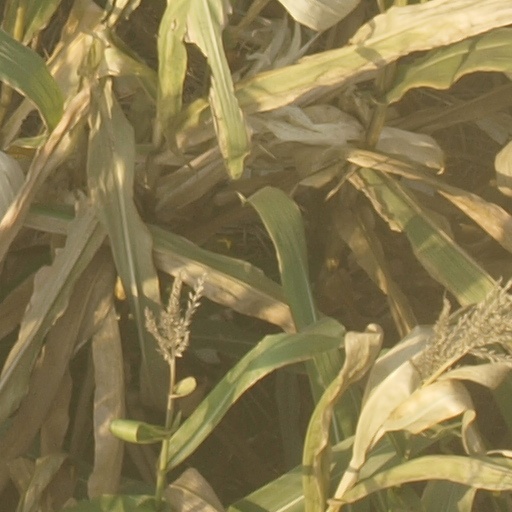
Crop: maize; corn